COVID-19 pandemic in Kansas

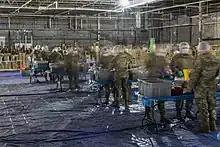
Members of the Kansas National Guard package meals to be sent to food banks, May 2020

On April 15, amid pressure from the state's House Republican majority to lift economic restrictions, the order was extended through May 3, with Kelly citing that "none of our internal predictions indicate that Kansas will peak by April 19." Court documents related to lawsuits over the order by two churches revealed that on April 24, Kelly stated there were no plans to extend the stay-at-home order further, with plans to introduce "less restrictive mass gathering provisions" taking effect May 4.